Anne Thompson MacDonald

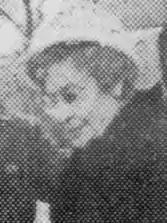
Anne T. MacDonald, from a 1982 newspaper photograph.

Anne Thompson MacDonald (December 15, 1896 – October 9, 1993) was an American philanthropist, founder of Recording for the Blind.